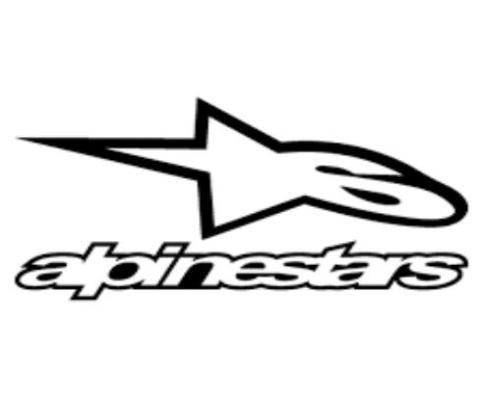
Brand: alpinestars-1
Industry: Clothes